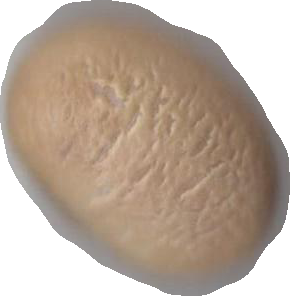
Variety: Dega